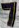
Number: 7